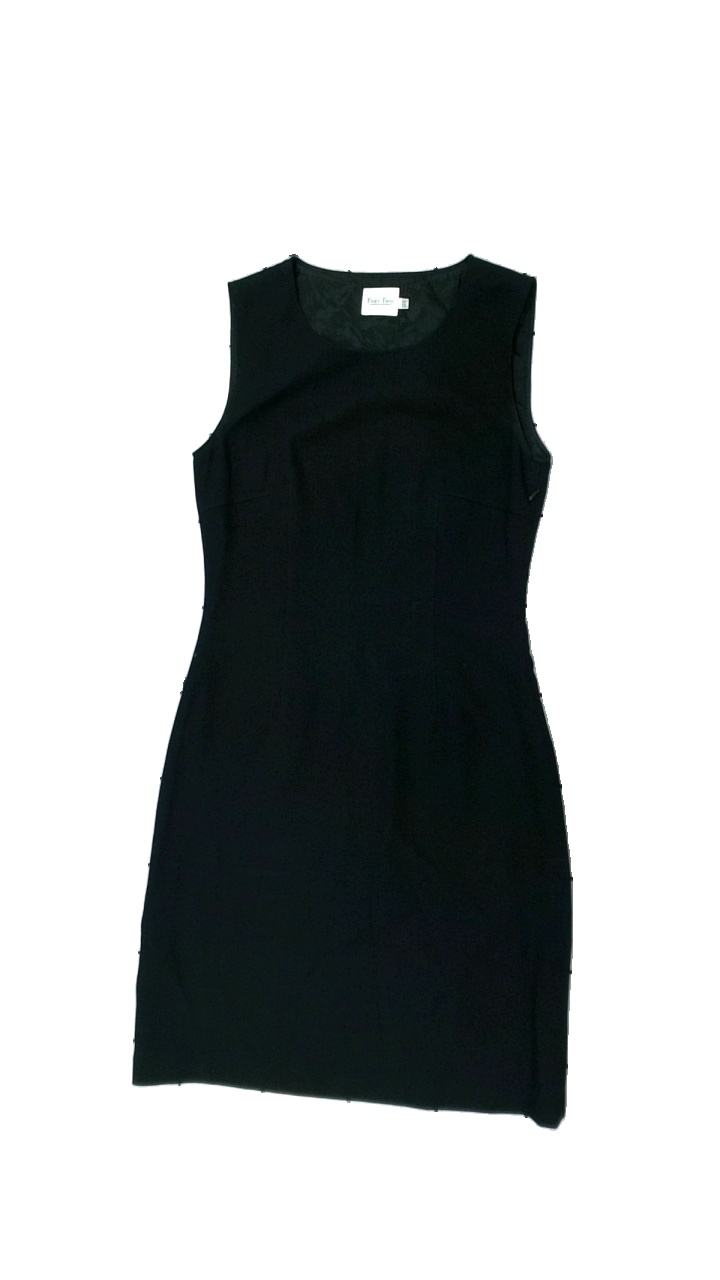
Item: Dress (Ladies)
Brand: Part Two
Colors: Black
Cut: Regular, C-collar
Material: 100% polyester
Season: All
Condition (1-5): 3
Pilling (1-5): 4
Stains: Minor
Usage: Reuse
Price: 150-250